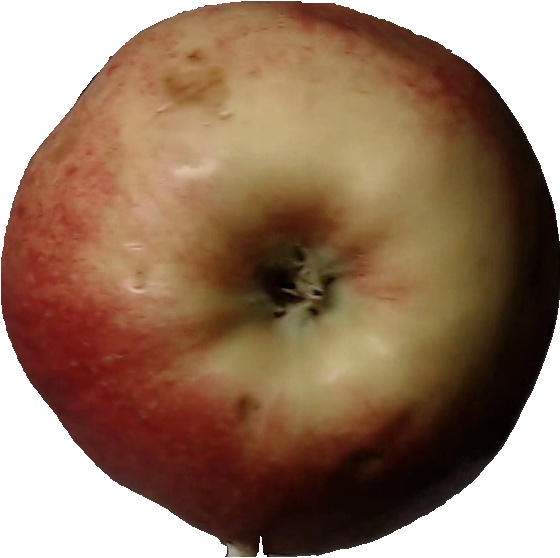
Label: apple_red_3